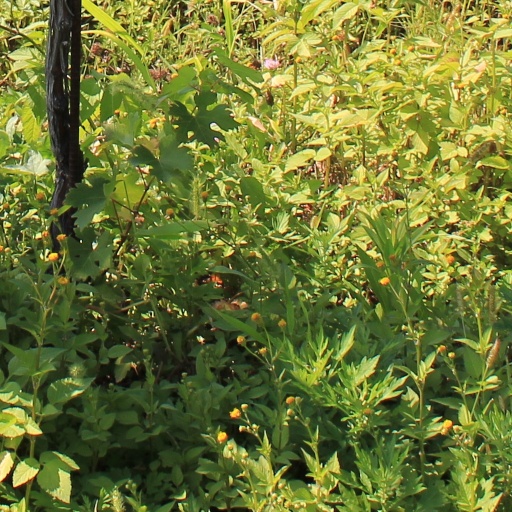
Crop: grape